Tonopah and Tidewater Railroad

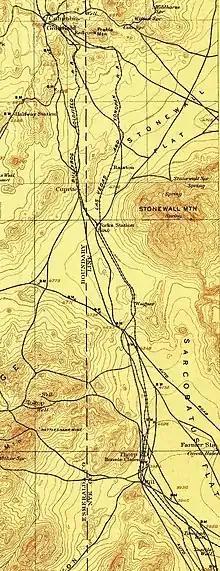
Bullfrog Goldfield Railroad 1908 northern section

Many stops along the railroad were named for associates of Francis Marion Smith Part of the Tonopah and Tidewater Railroad's route runs through the Death Valley National Park, and certain sections of it have been made into hiking trails for tourists. Other parts of the route are easily accessible to offroaders, and much of the former railroad bed parallels California State Route 127 between Baker and Death Valley Junction, California.